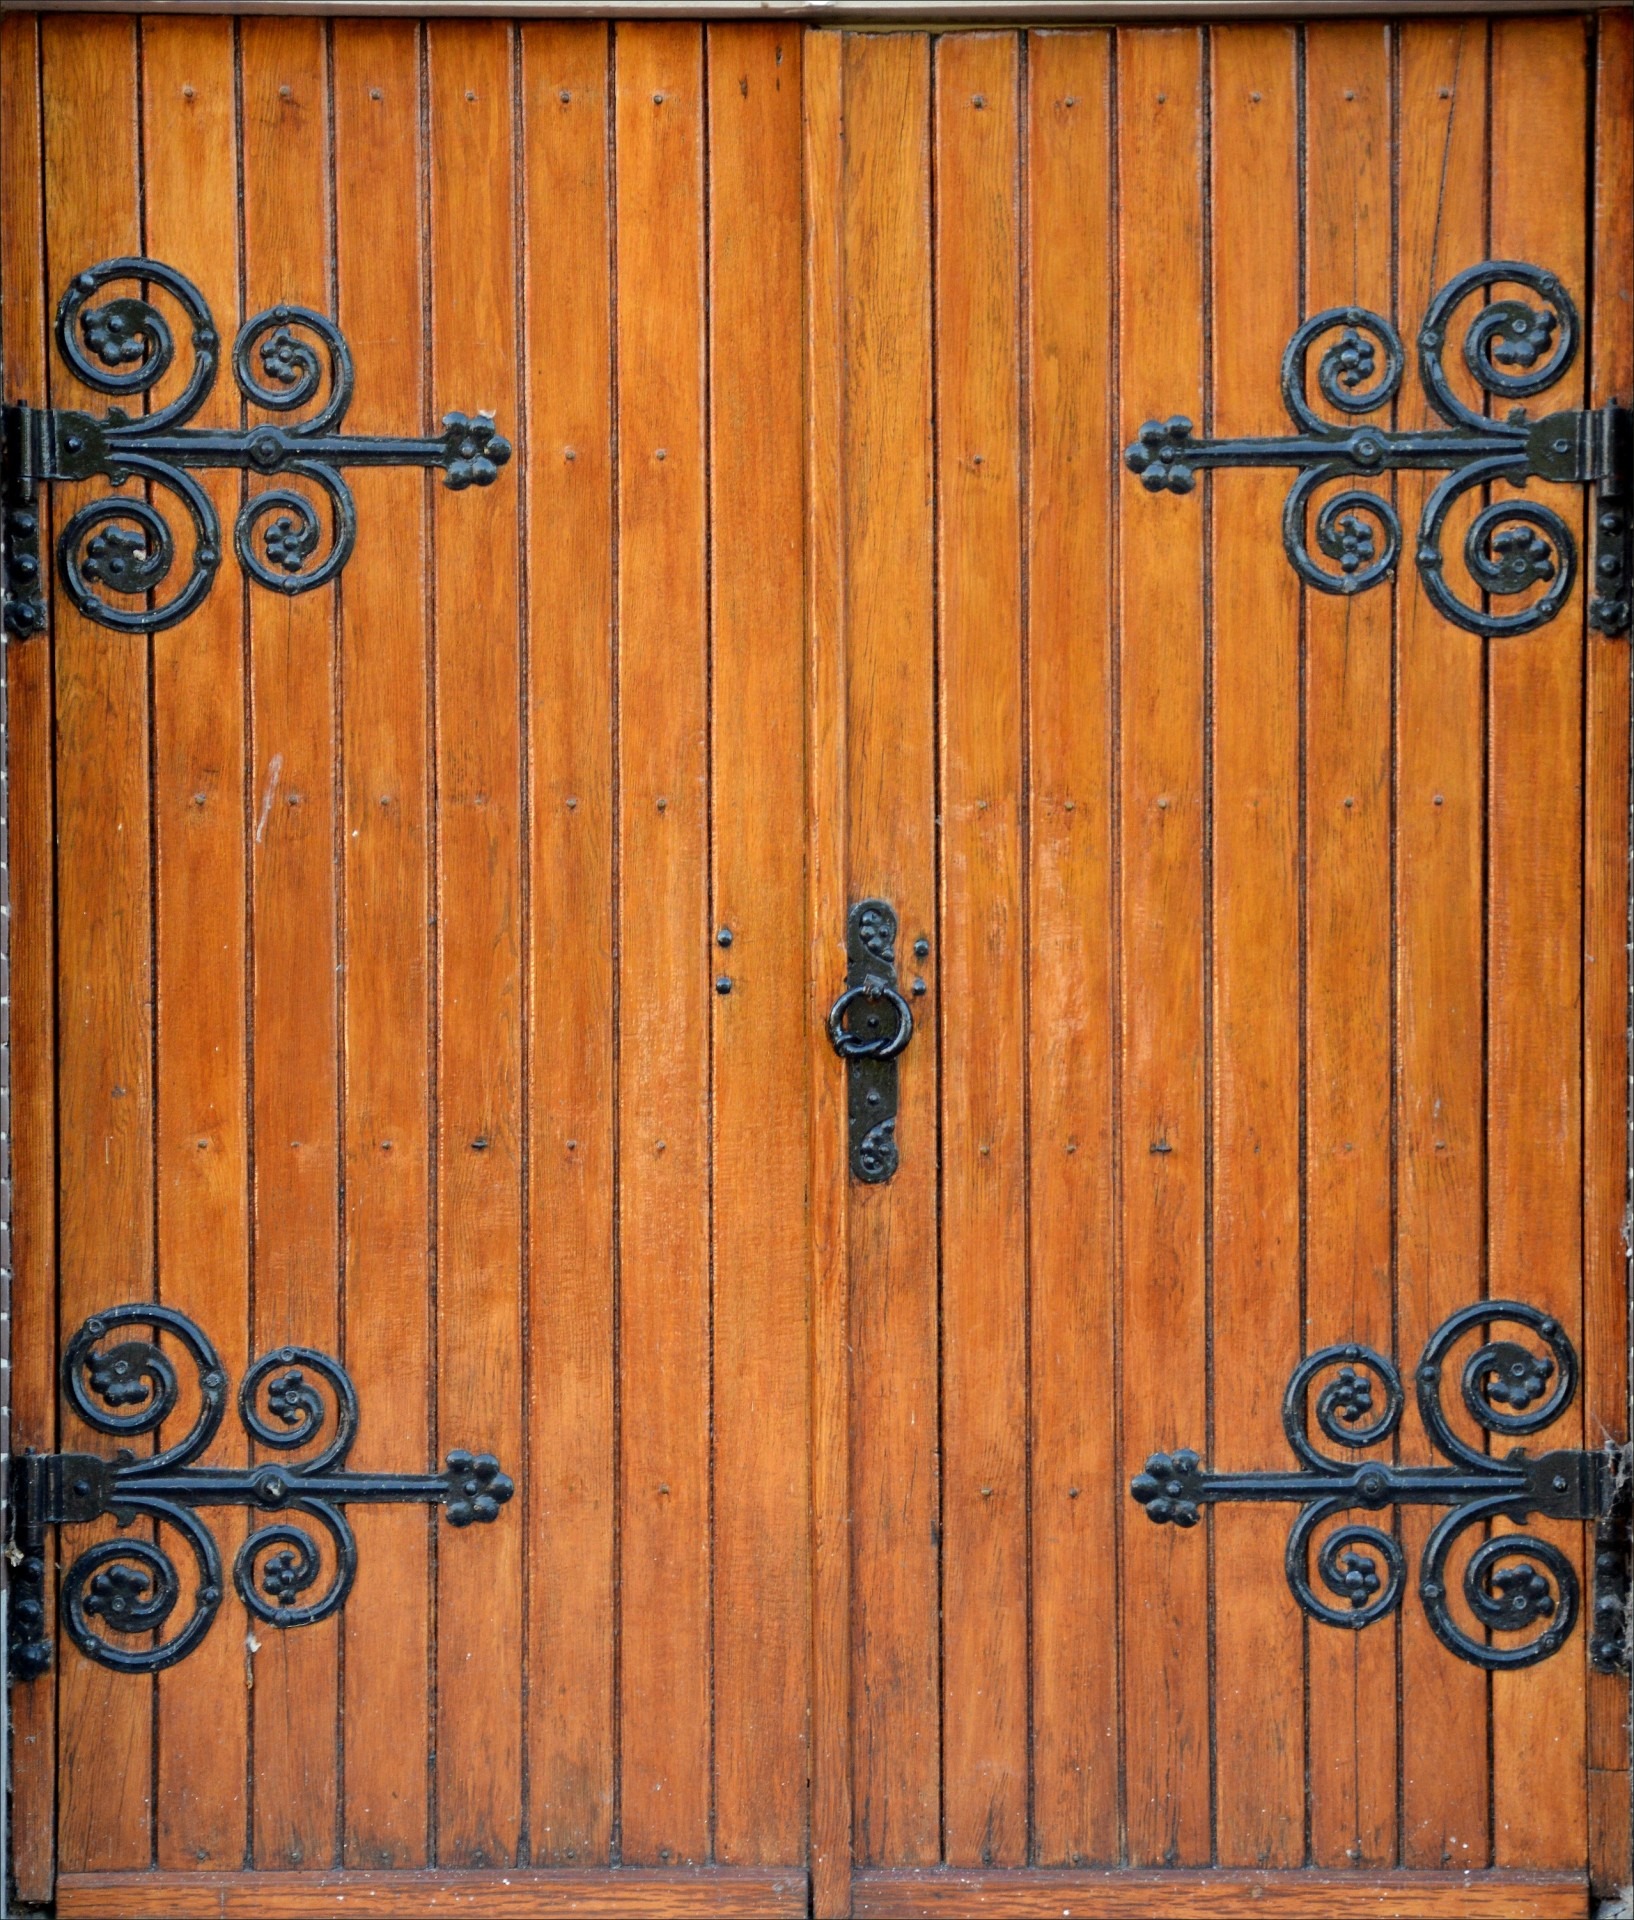
wood, home, decoration, exit, entrance, gate, door, doorway, hardwood, portal, enter, garage door, nonbuilding structure, wood stain